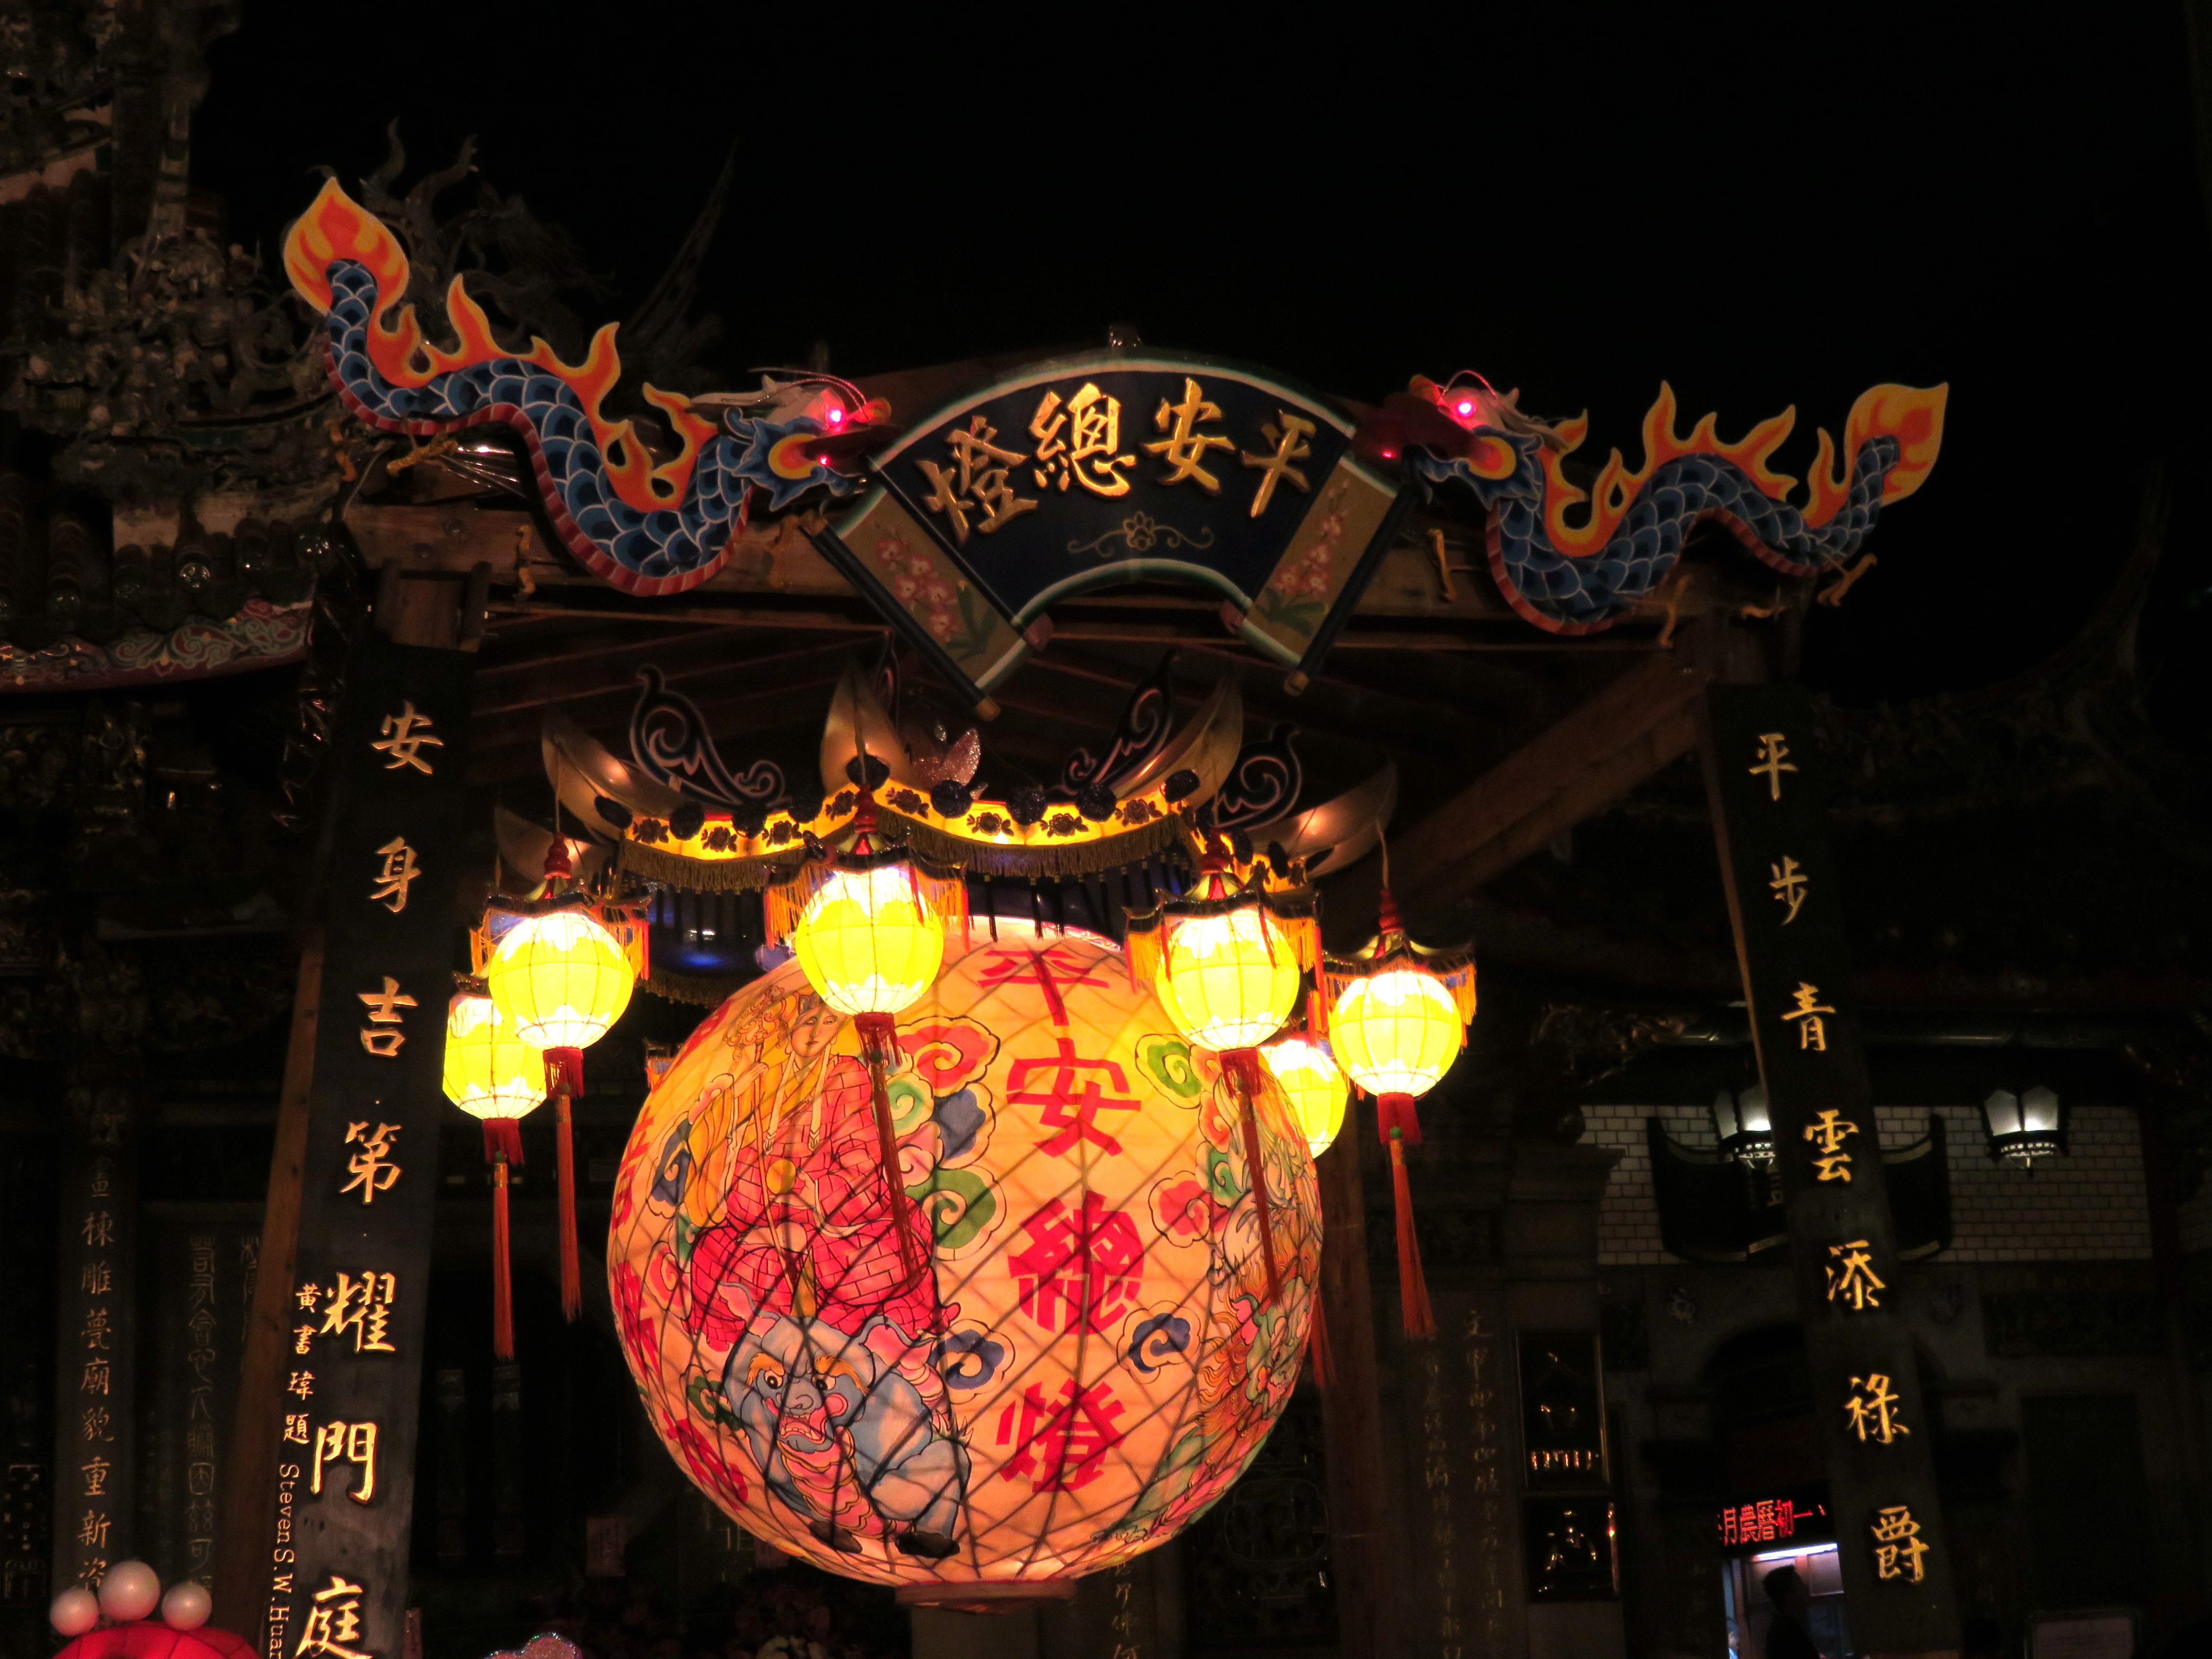
night, amusement park, christmas, mid autumn festival, chinese new year, lantern festival, the ram